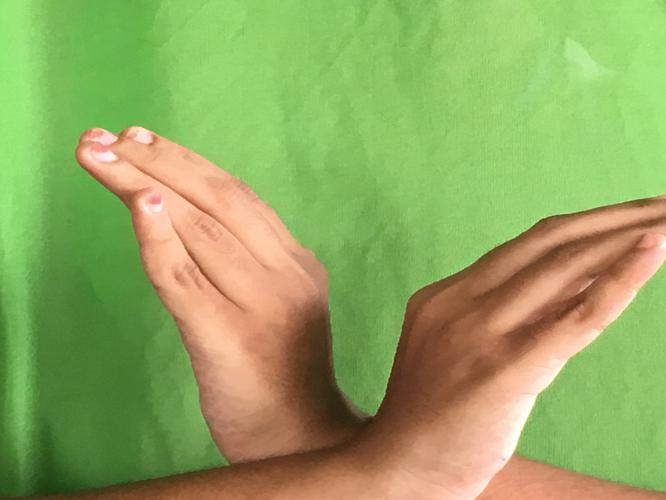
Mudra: Nagabandha
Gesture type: double_hand